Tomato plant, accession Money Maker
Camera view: vertical (180 deg); turntable rotation: 330 degrees
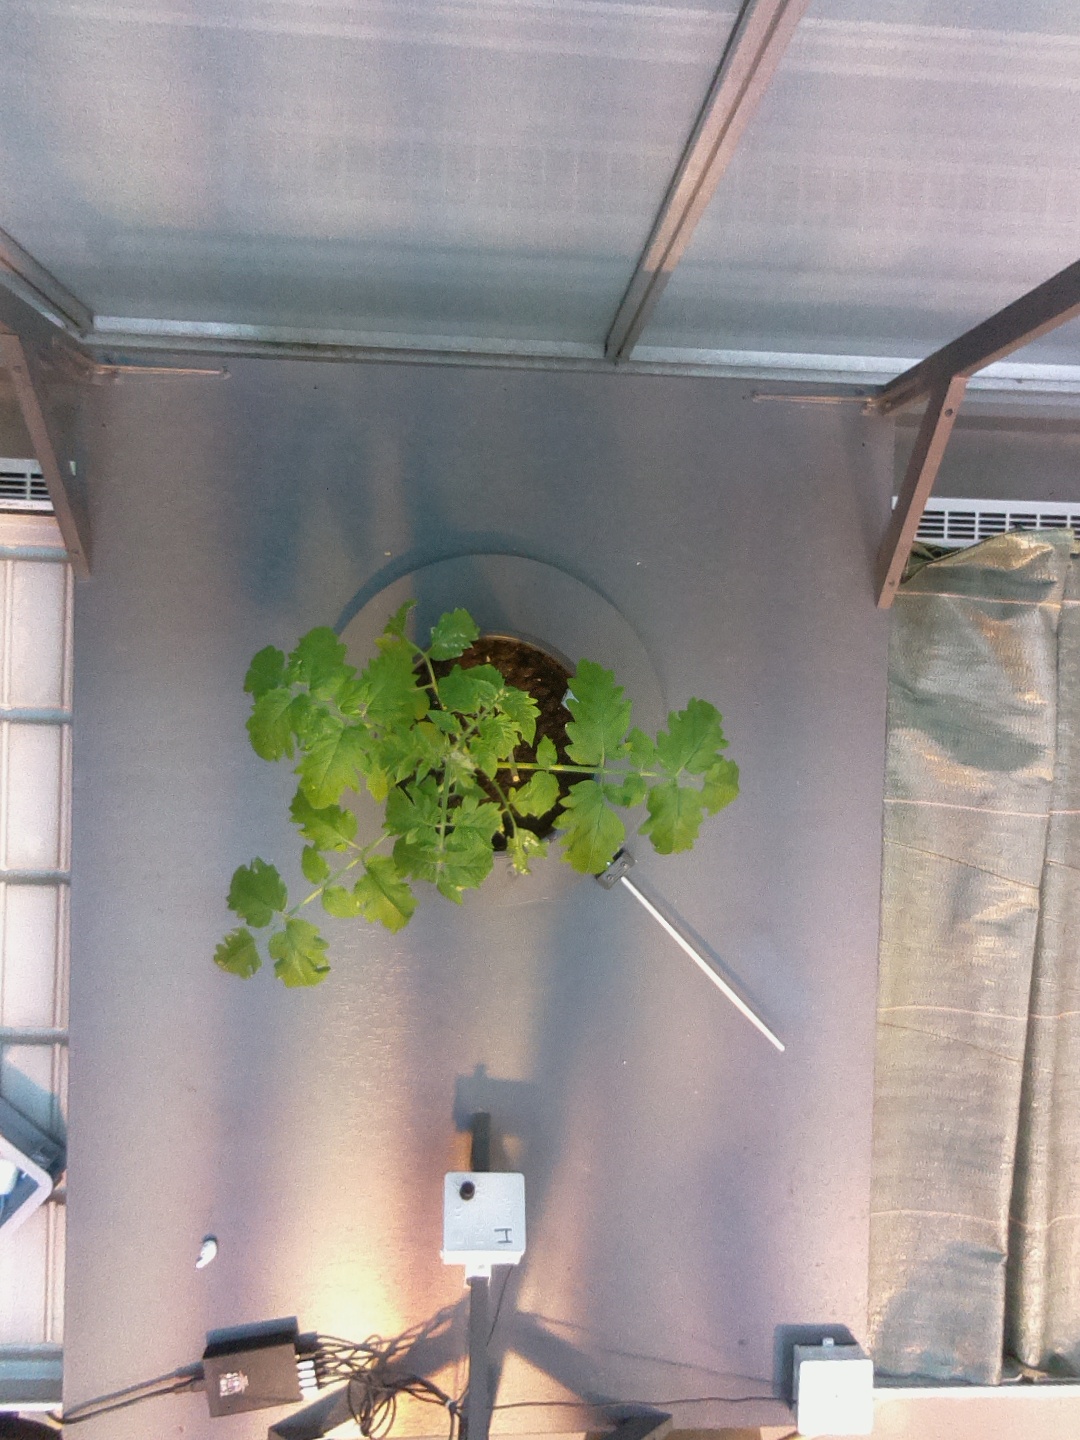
BBCH growth stage 14: 8 of true leaves visible